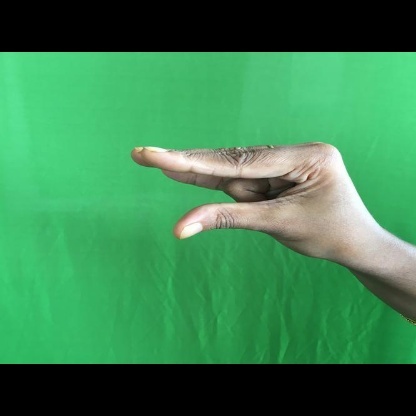
Mudra: Kangulam